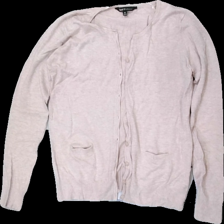
View: front
Type: Cardigan
Category: Ladies
Brand: Not in the list
Brand text on label: Basic u
Colors: Pink
Material: 83% Viscose 17% Nylon
Cut: Regular
Size: 40
Price range: 50-100
Recommended usage: Reuse
Description: pink cardigan